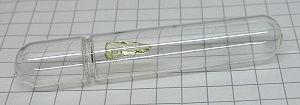
Le composé chimique tétroxyde d'osmium est un tétraoxyde d'osmium, de formule chimique OsO₄, dans lequel ce dernier élément chimique est représenté à son état d'oxydation théorique le plus élevé : +8. Ce corps composé, qui peut se présenter en longs cristaux incolores à odeur forte, est très volatil et vénéneux. La couleur brun-jaune provient de la présence de dioxyde d'osmium OsO₂ qui se forme très rapidement par réduction du tétroxyde de formation initiale plus aisée.